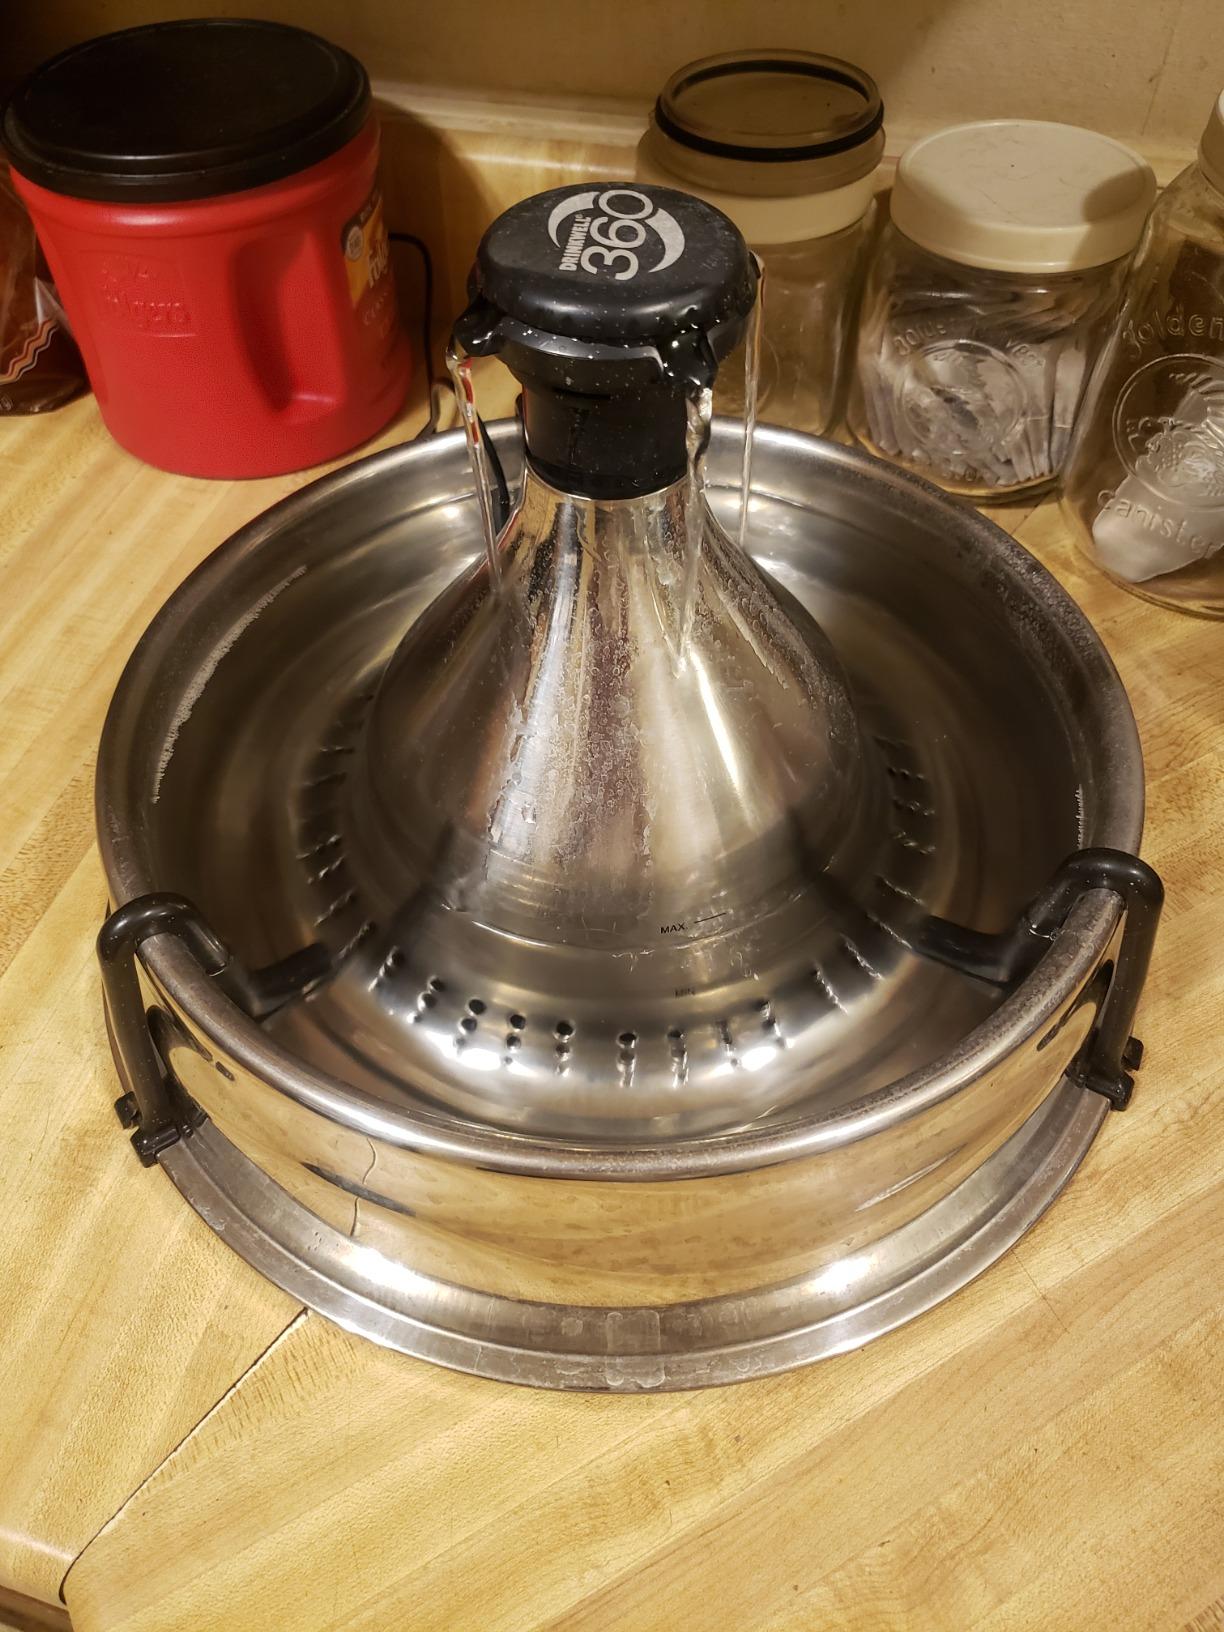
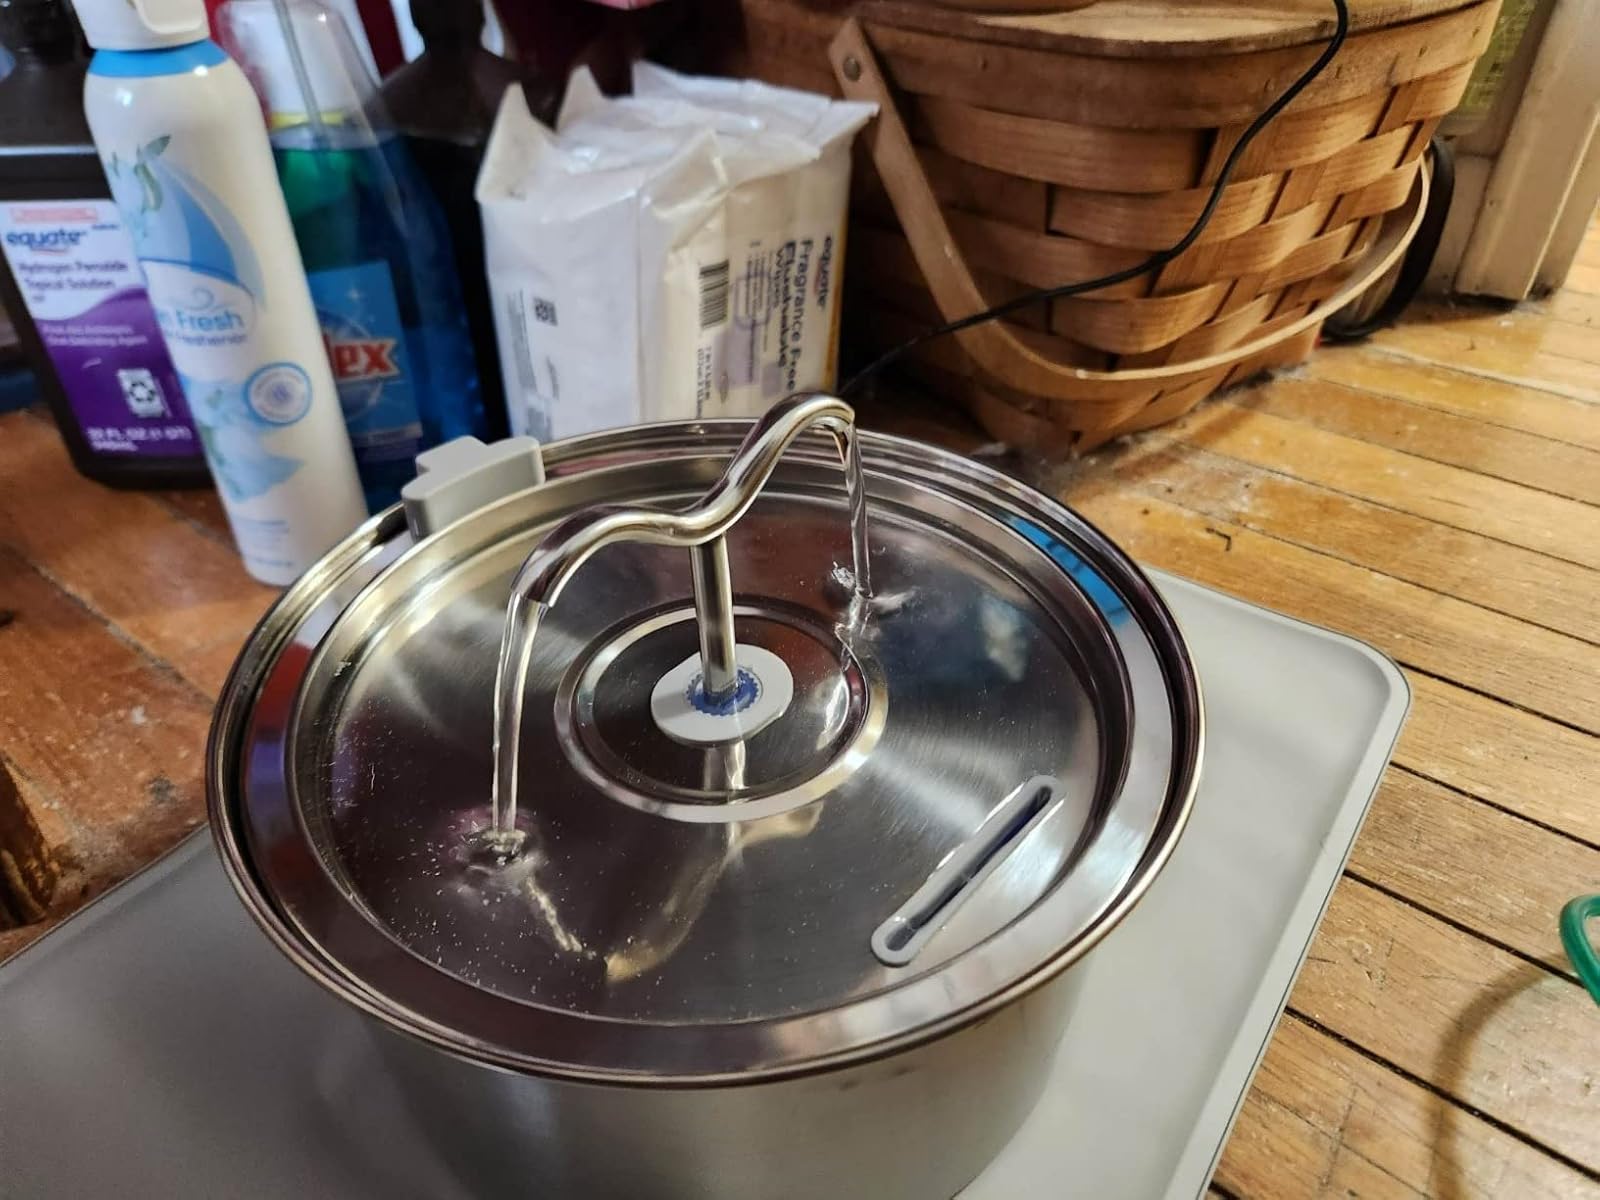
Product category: items_bowl
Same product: no